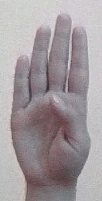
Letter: kaaf